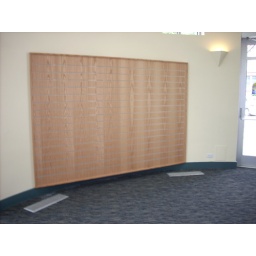
New slat wall book nook shelving in library foyer.